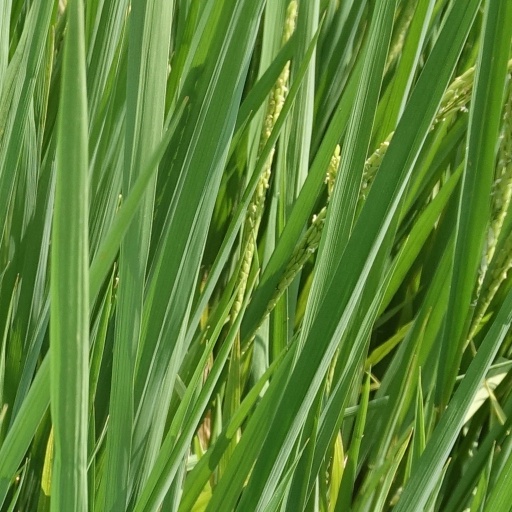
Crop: rice